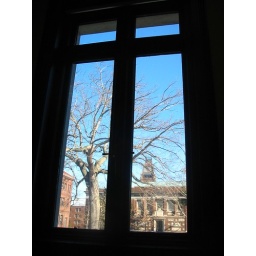
This is the window in the classroom where I take Turkish